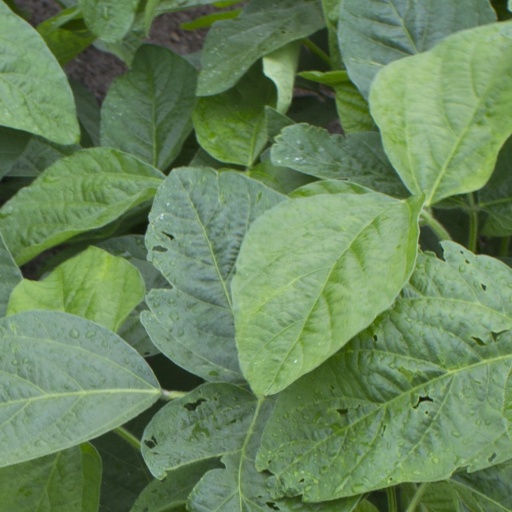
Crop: soybean